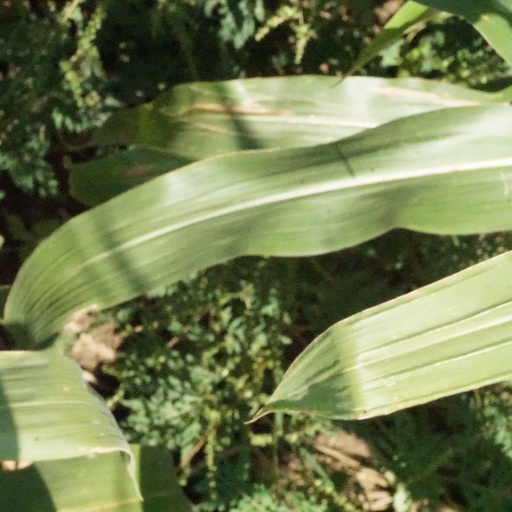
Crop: maize; corn